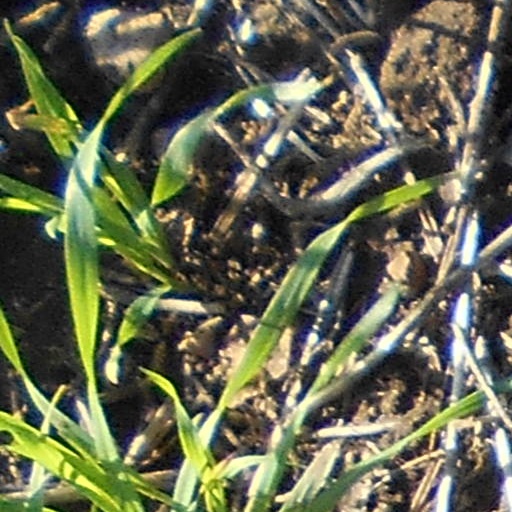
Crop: wheat